John Christian Bullitt

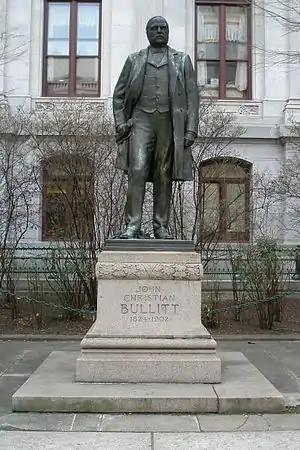
Statue of John Christian Bullitt on the North Plaza of Philadelphia City Hall

John Christian Bullitt (February 10, 1824–1902) was a lawyer and civic figure in the city of Philadelphia, Pennsylvania. He founded the law firm known today as Faegre, Drinker, Biddle & Reath. Erected in 1907, Bullitt's bronze statue adjacent to City Hall was the work of artist John J. Boyle and was dedicated to his legacy of reforming Philadelphia City government.